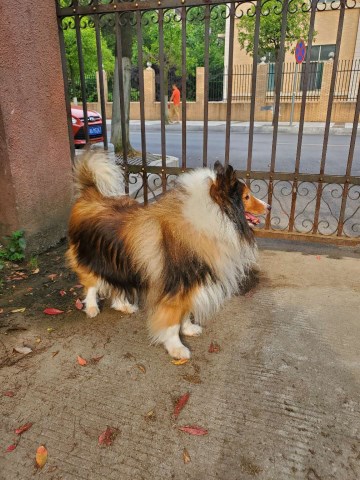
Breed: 274-n000110-Shetland_sheepdog